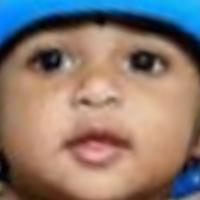
Age group: age 01-10